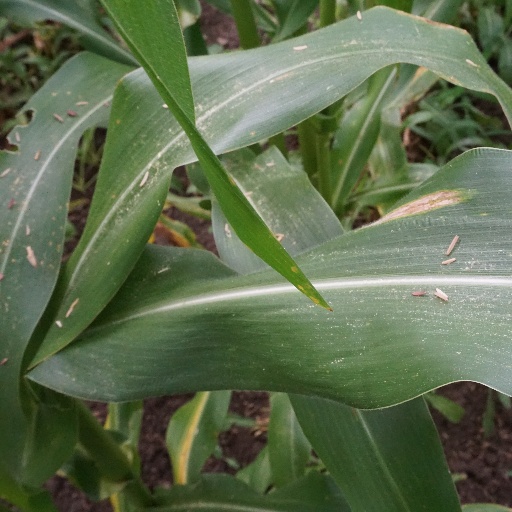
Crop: maize; corn